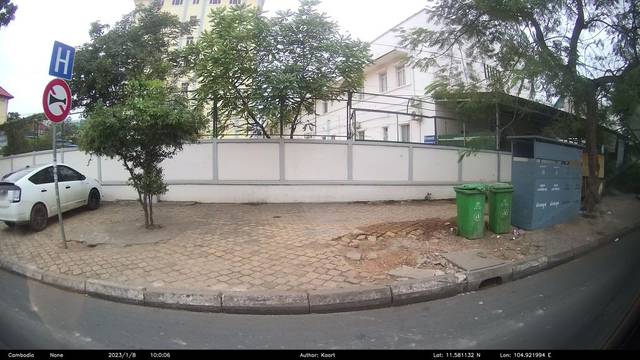
Region: Cambodia
Coordinates: 11.581, 104.922